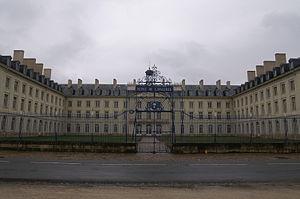
École de cavalerie de Saumur
Le Cadre noir est un corps de cavaliers d'élite français, instructeurs à l'École nationale d'équitation près de Saumur en Maine-et-Loire. La doctrine du Cadre noir, fixée par le général L’Hotte au XIXᵉ siècle, est « le cheval calme, en avant, et droit ». L’équitation de tradition française, exercée principalement au Cadre noir, a été inscrite en 2011 par l'UNESCO sur la liste représentative du patrimoine culturel immatériel de l’humanité.
L’arme blindée et cavalerie est une composante de l'Armée de terre française. Elle a été créée le 1ᵉʳ décembre 1942 en Afrique française du Nord, sur l'ordre du 24 novembre 1942 donné par le général d'armée Henri Giraud. Elle regroupe ainsi des unités de chars et de cavalerie de l'armée française. L’armée blindée et cavalerie a repris les traditions et les missions de la cavalerie et de l’artillerie à cheval. Son ancêtre était l’artillerie spéciale créée en 1916.
L’école de cavalerie de Saumur est un ensemble architectural abritant l’institution du même nom depuis 1768, inscrit aux monuments historiques depuis 1971, 2000 et 2005.